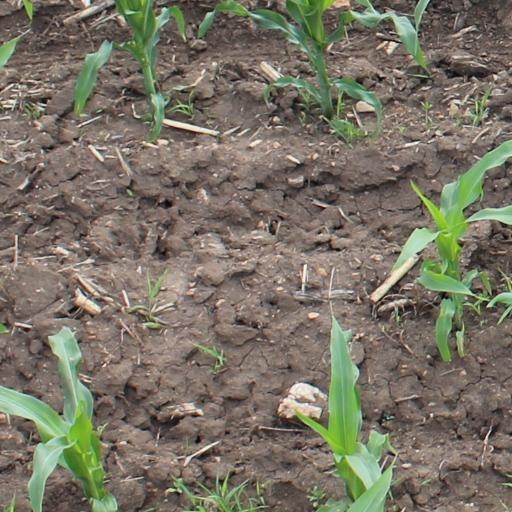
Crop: maize; corn